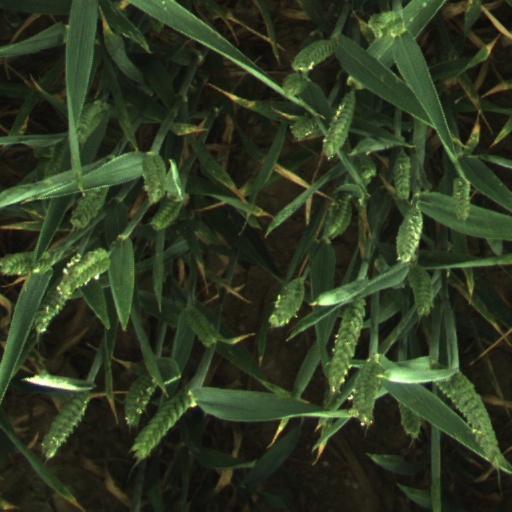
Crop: wheat